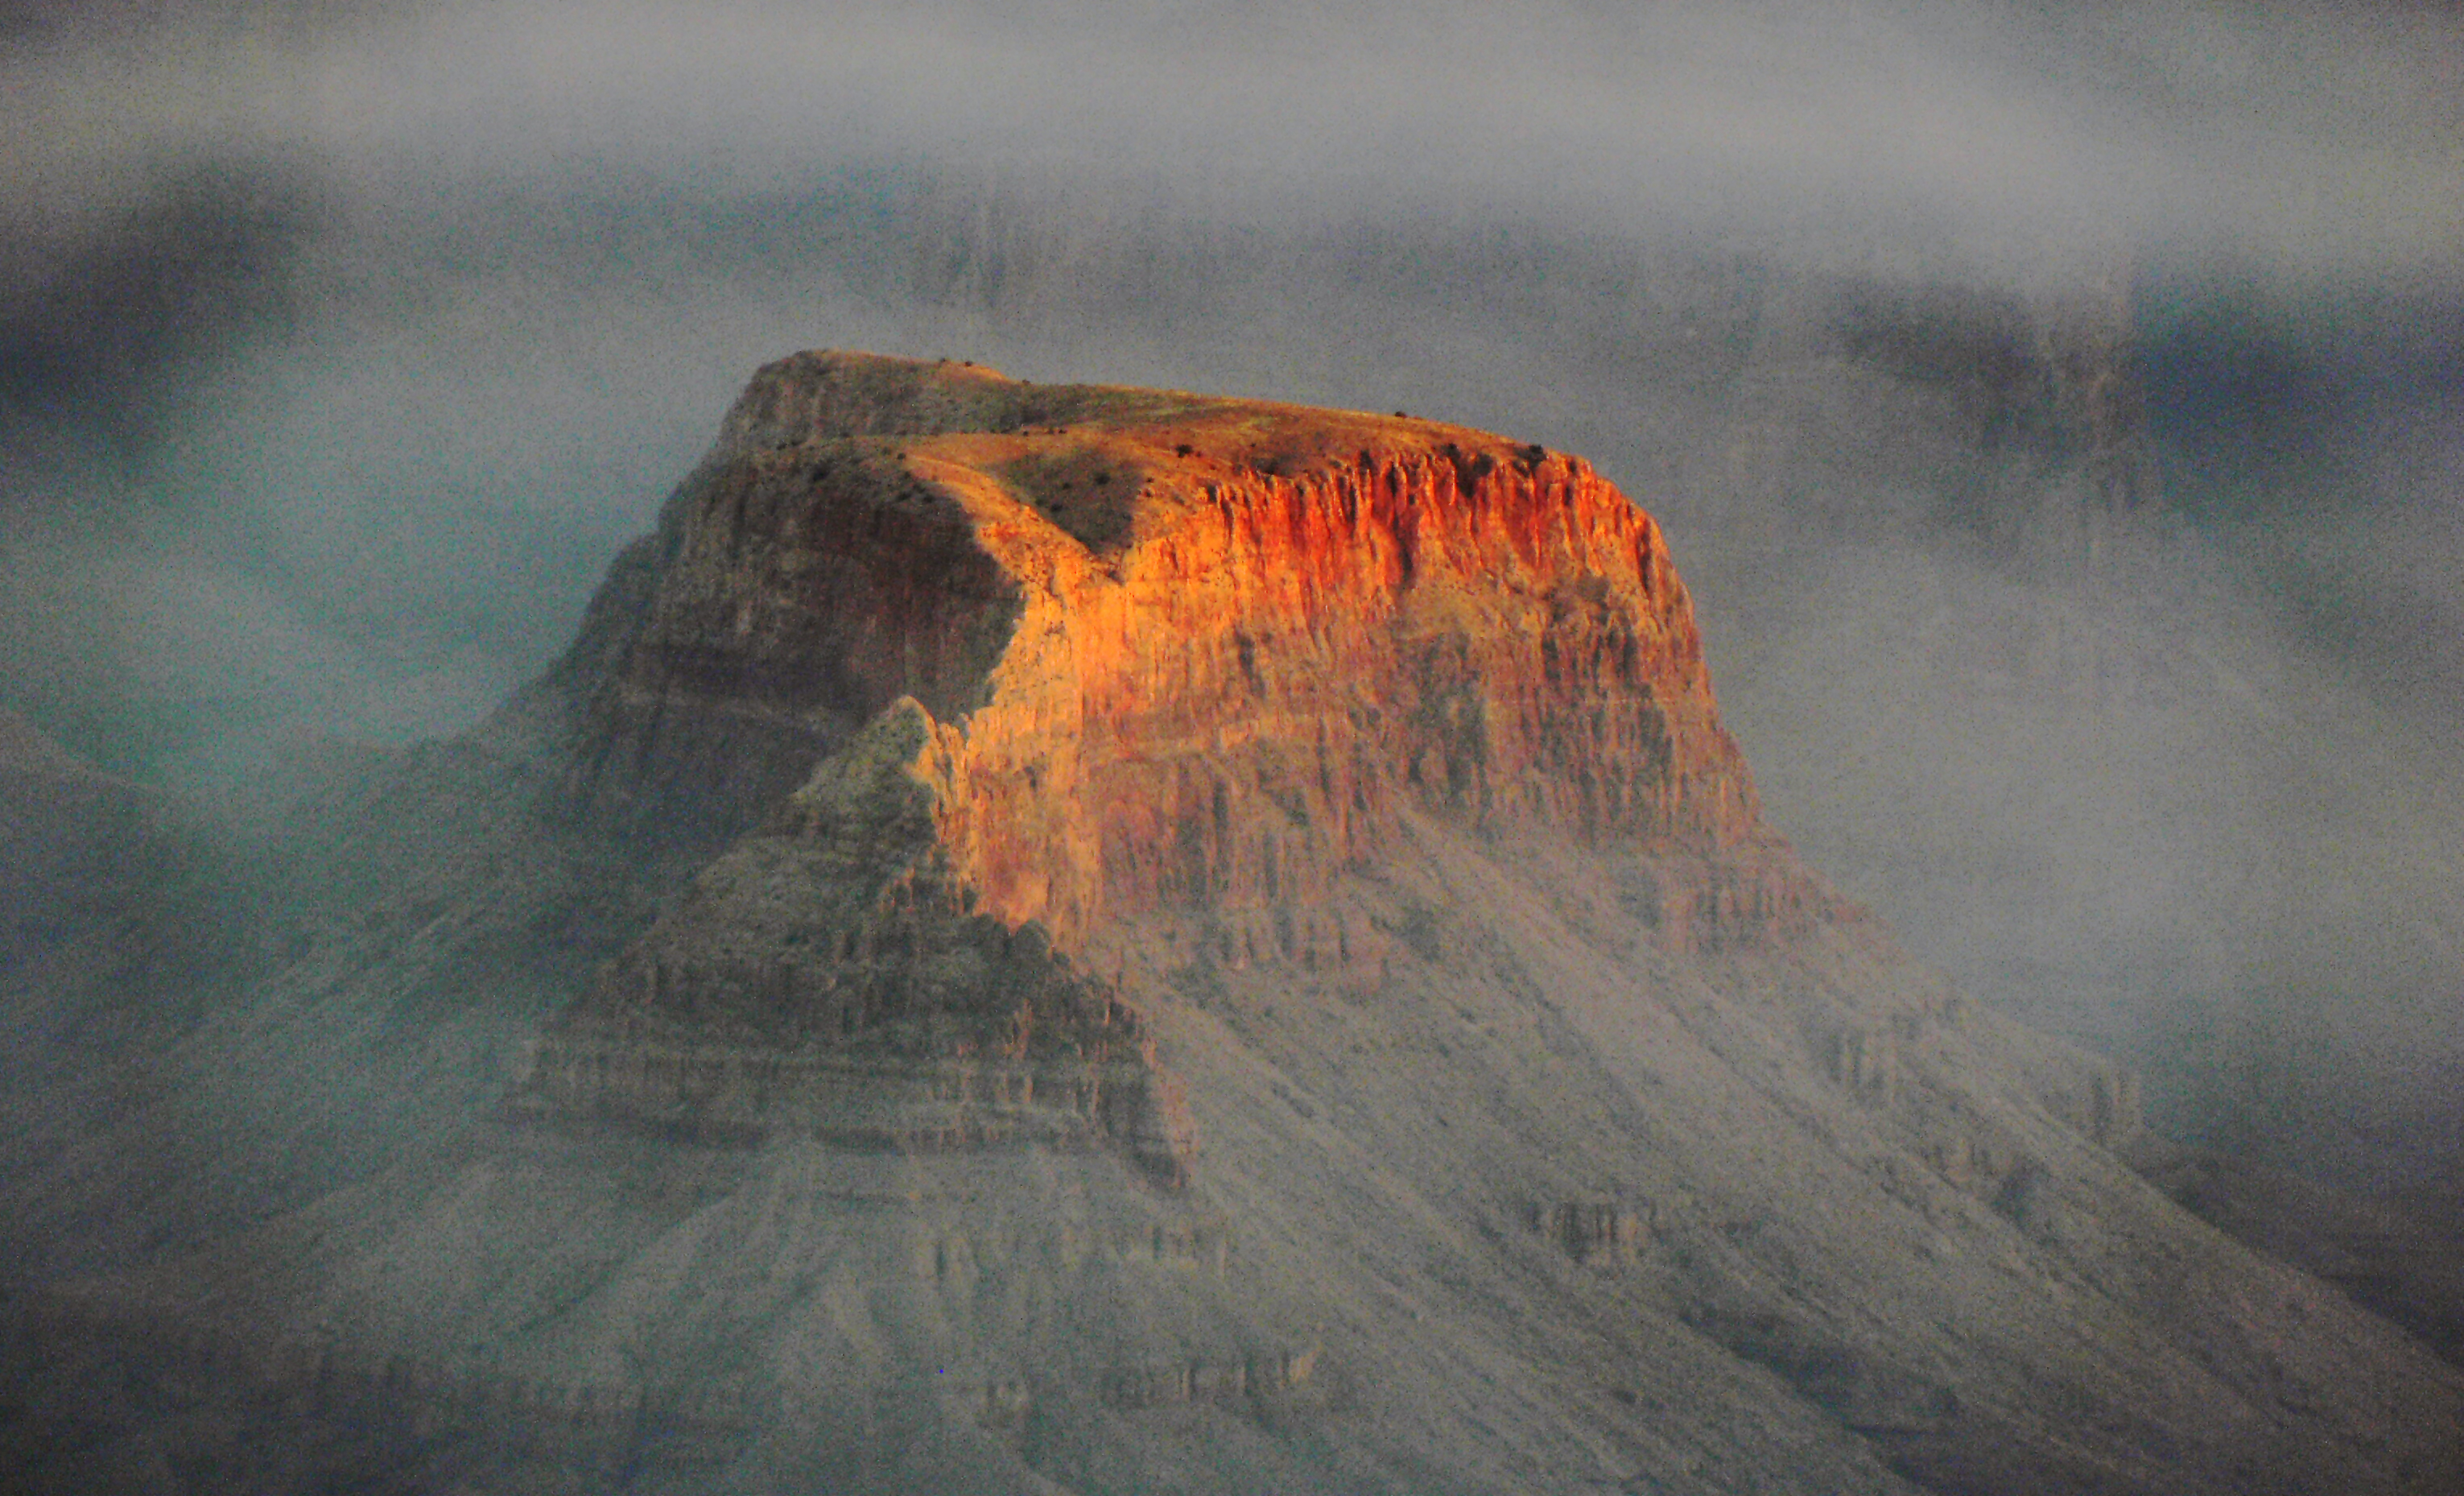
landscape, rock, mountain, sunset, mist, reflection, canyon, terrain, arizona, geology, grandcanyon, bridgecamera, usnationalparks, colouredearth, southrimgrandcanyon, scenerysightseeing, landform, geographical feature, atmospheric phenomenon, geological phenomenon, volcanic landform